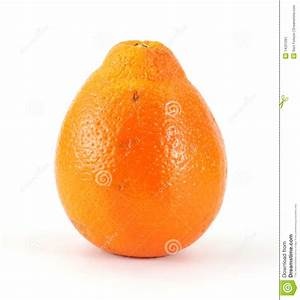
Label: mandarine